Hermine Stilke

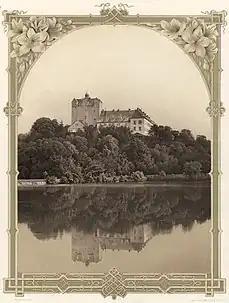
"Ballenstedt" "Castle", lithograph

"Flowers of Love" , Arnold'sche Buchhandlung, Leipzig 1868 (ten lithographs/watercolor illustrations for lyrical poems)